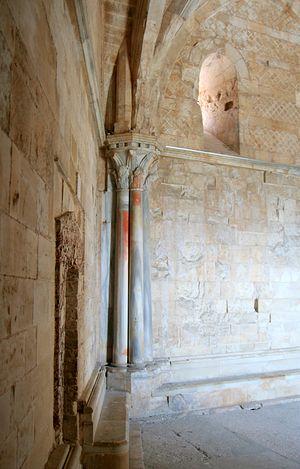
Le castel del Monte est un château italien du XIIIᵉ siècle construit par l'empereur du Saint Empire, Frédéric II de Hohenstaufen, situé dans le hameau du même nom faisant partie de la commune d'Andria, à 70 km à l'ouest de Bari, dans les Pouilles. Il se dresse au sommet d'une colline qui domine la chaîne des Murges occidentales, à 540 m au-dessus du niveau de la mer. Dépourvu de pont-levis et de douves, il se peut qu'il n'ait jamais eu de rôle défensif.